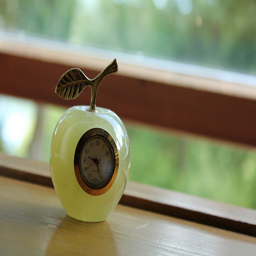
A apple clock sitting on the table by the window
A green apple figurine with a clock inside.
An apple sitting on top of a wooden table.
A clock shaped like an apple on a stand by the window.
A great looking apple with a watch inside.